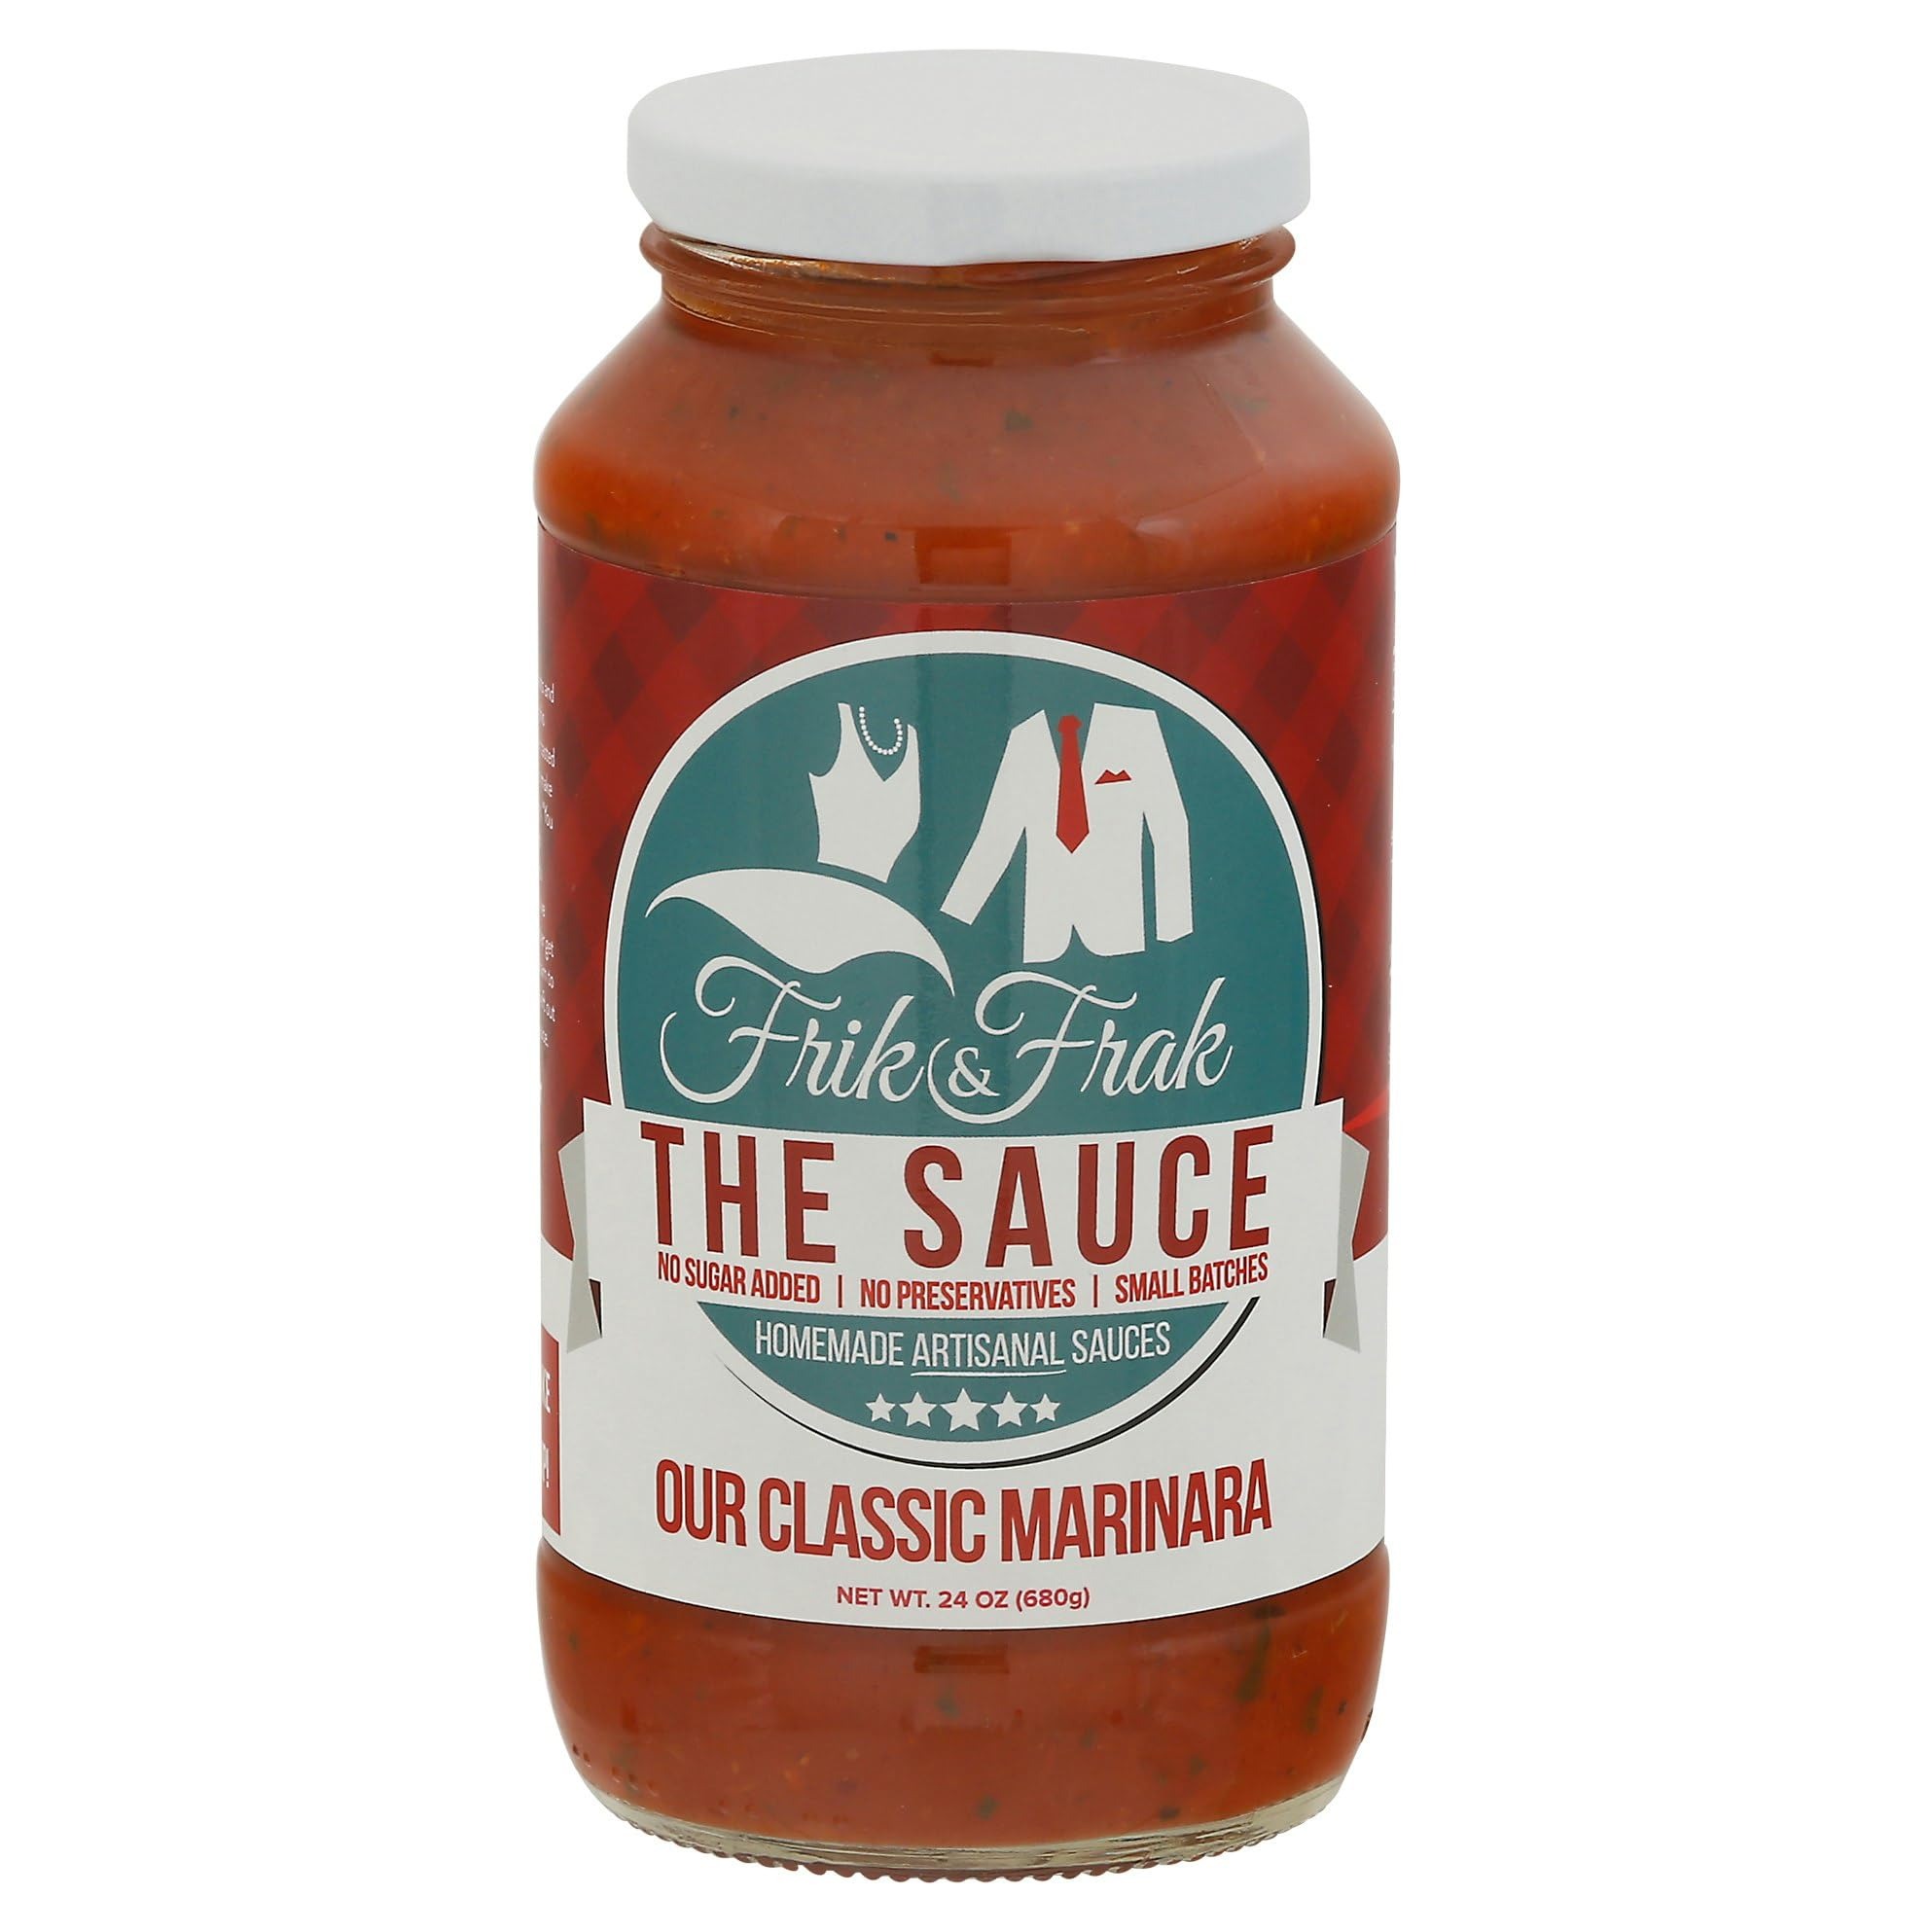
Item Name: F.rik and Frak Sauce Marinara 24 oz (Pack of 6)
Bullet Point 1: Premium Ingredients: Made with high-quality, natural ingredients to ensure a fresh and authentic taste in every bite.
Bullet Point 2: Rich and Flavorful: Each sauce is crafted to deliver a rich and flavorful experience, perfect for enhancing your favorite dishes.
Bullet Point 3: Versatile Use: Ideal for pasta, pizzas, casseroles, and more, making it a versatile addition to your kitchen pantry.
Bullet Point 4: Gourmet Quality: Brings restaurant-quality taste to your home-cooked meals, impressing family and guests alike.
Bullet Point 5: Homemade Taste: Delivers a homemade taste that captures the essence of traditional recipes passed down through generations.
Bullet Point 6: Perfect for Any Occasion: Whether it’s a quick weeknight dinner or a special family gathering, these sauces make every meal memorable.
Product Description: Relish the traditional taste of marinara sauce, crafted with the finest ingredients for an authentic flavor.
Value: 24.0
Unit: Ounce

Price: 80.61